Anna Andreeva (artist)

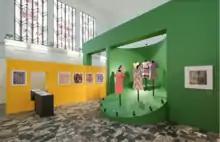
Exhibition "History of Fashion", VDNKH, 2015

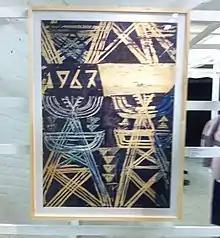
Еxhibition "The Thaw", Museum of Moscow, 2017

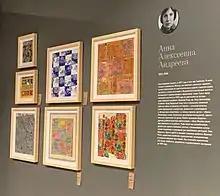
Еxhibition "Moscow Fabrics", Museum of Moscow, 2019

Andreeva held several key positions in the Artists' Union of the USSR, which she joined in 1946. From 1960 to 1970 she was the head of its Textile and Decorative Arts section. She was also in charge of establishing networks for the textile industry and silk production within the Socialist Bloc. She supervised artistic committees at silk factories in Central Asia, Georgia, Armenia, and the Urals, as well as sanatoriums for the Union.